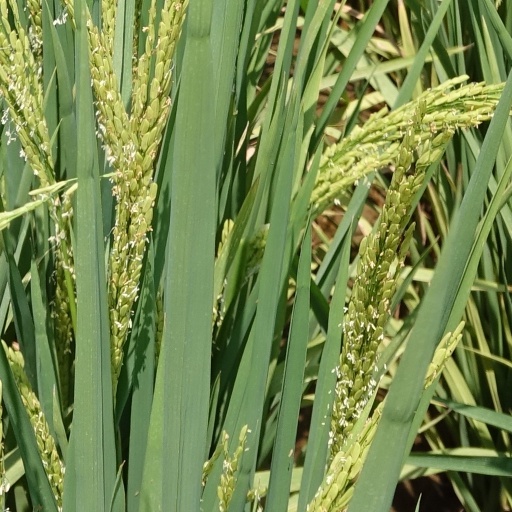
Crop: rice